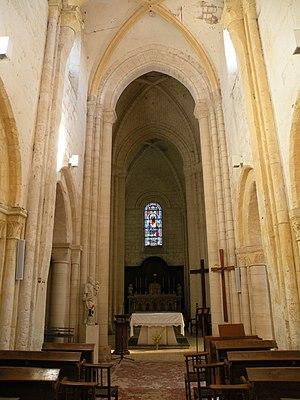
Église de la Nativité-de-Notre-Dame de Lavilletertre
L'église Notre-Dame-de-la-Nativité est une église catholique paroissiale située à Lavilletertre, dans l'Oise, en France. Elle a été édifiée sous plusieurs campagnes rapprochées entre 1135 / 1140 et 1170 environ, et n'a jamais subi de remaniements modifiant son apparence ou sa structure depuis son achèvement. Elle peut donc s'enorgueillir d'une rare unité stylistique, et ses dimensions sont considérables par rapport à la modestie du village. C'est un édifice de plan basilical avec une nef de cinq travées flanquée de bas-côtés, un transept largement débordant et un chœur rectangulaire à chevet plat. La nef et les bas-côtés ont été bâtis en premier lieu, et reflètent le style roman à son apogée. Leur façade occidentale comporte le plus grand portail roman du Vexin français. Même sur les élévations latérales, la décoration est particulièrement aboutie, et prévoit, pour chaque fenêtre, une archivolte moulurée accompagnée d'une frise retombant sur des colonnettes à chapiteaux. À l'intérieur, l'architecture gothique s'annonce déjà par l'application systématique de l'arc brisé sur les grandes arcades et les voûtes, ainsi qu'à travers la composition rigoureuse des piliers fasciculés.